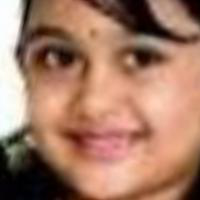
Age group: age 01-10